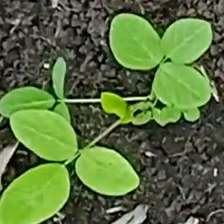
Weed species: Asian_Pigeonwings_(Clitoria Ternatea)